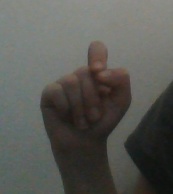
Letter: fa